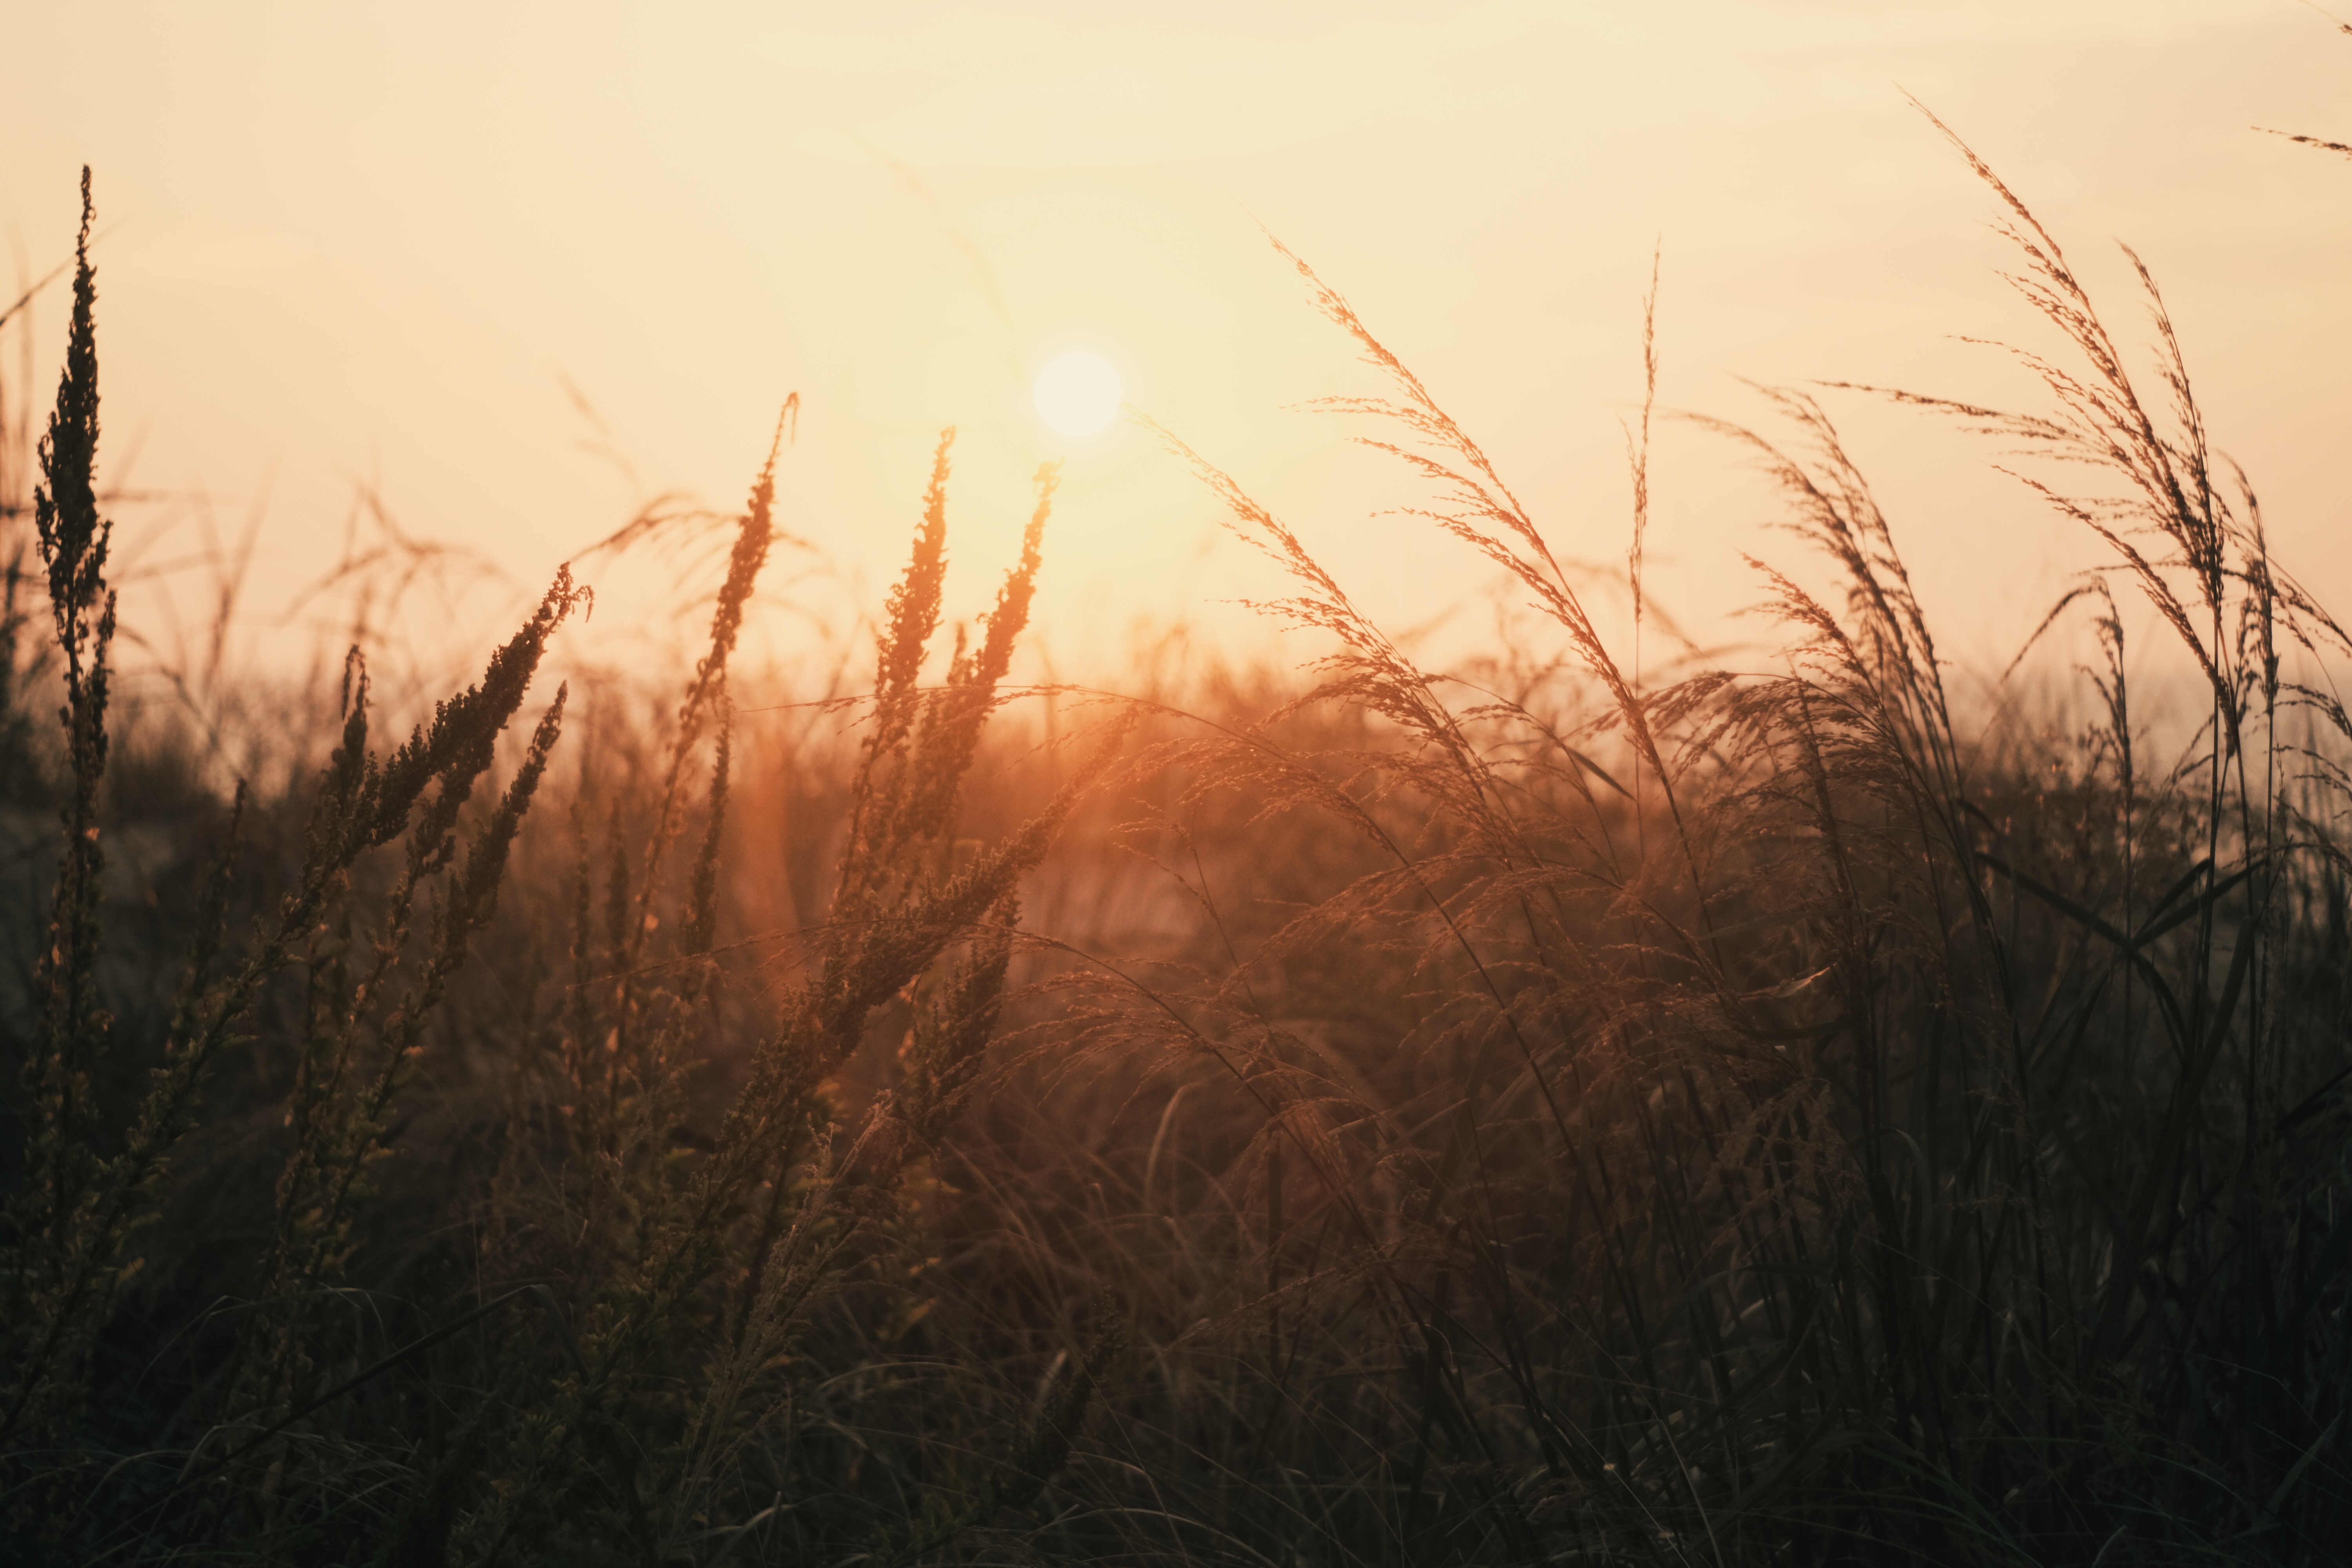
tree, nature, grass, horizon, branch, plant, sun, sunrise, sunset, mist, field, prairie, sunlight, morning, dawn, evening, autumn, agriculture, season, habitat, rural area, natural environment, atmospheric phenomenon, grass family